Kalamata

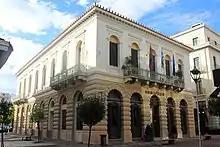
Clockwise from top right: Promenade of Kalamata, Saint John Church, Kyriakou Folklore Museum, Kalamata City Hall, Archaeological Museum of Messenia, Church of the Holy Apostles, Kalamata Castle

Kalamata is the second most populous city of the Peloponnese peninsula in southern Greece after Patras, and the largest city of the homonymous administrative region. As the capital and chief port of the Messenia regional unit, it lies along the Nedon River at the head of the Messenian Gulf.